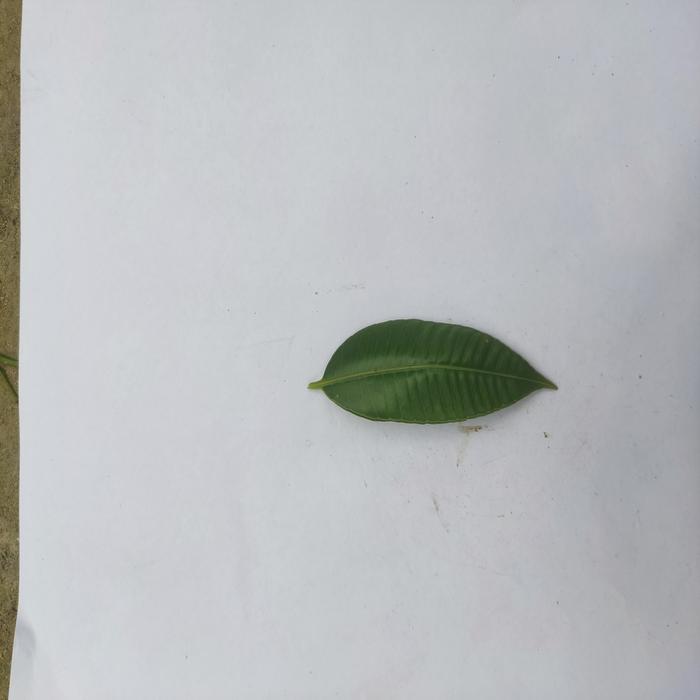
Crop: Hog Plum
Leaf condition: Heathy_Leaf